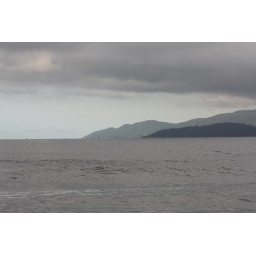
CPS Vancouver Squadron Student Cruise. Lumpy water with big pot holes resulted in a few green faces.